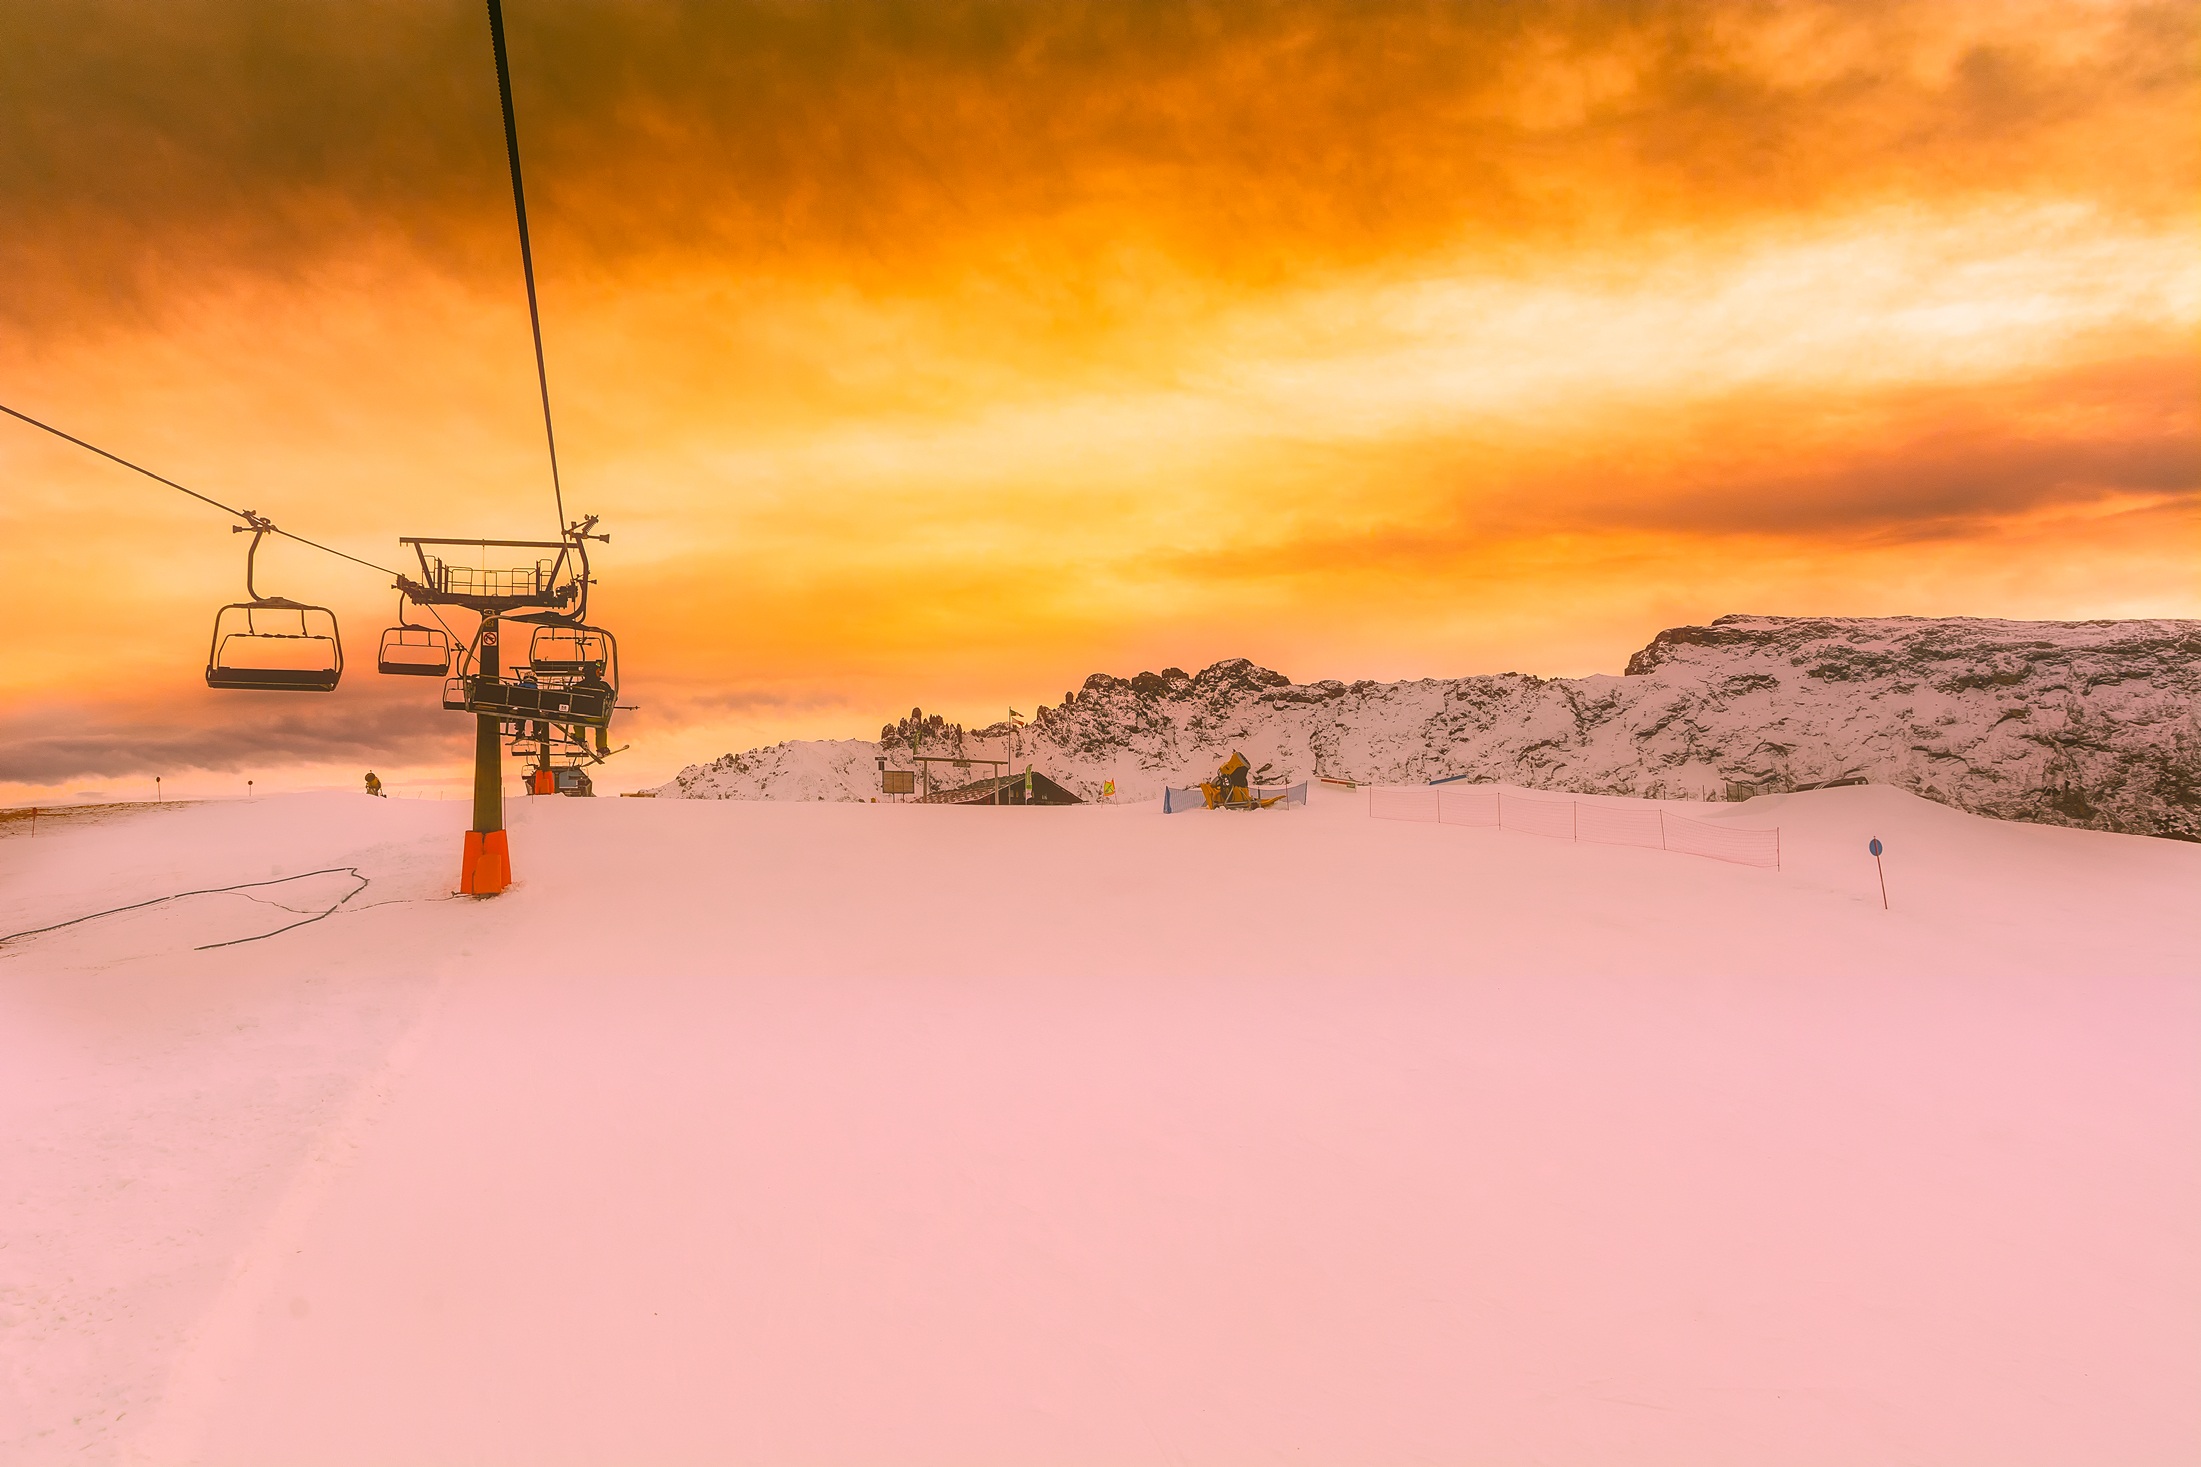
landscape, nature, sand, mountain, snow, winter, sky, sunrise, sunset, sunlight, morning, wind, dawn, recreation, dusk, evening, scenic, ski lift, weather, italy, arctic, colorful, skiing, leisure, season, outdoors, hdr, clouds, colors, sports, resort, mountains, beautiful, atmospheric phenomenon